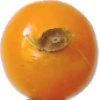
Label: Physalis 1